John Lewis Krimmel

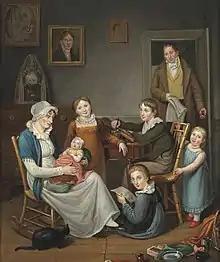
"Self-Portrait with Susanna Krimmel and her Children" by John Lewis Krimmel

John Lewis Krimmel (May 30, 1786July 15, 1821), sometimes called "the American Hogarth," was America's first painter of genre scenes. Born in the Holy Roman Empire, he immigrated to Philadelphia in 1809 and soon became a member of the Pennsylvania Academy of the Fine Arts. Initially influenced by Scotland's David Wilkie, England's William Hogarth, and America's Benjamin West, he soon turned to direct observation of life for his genre scenes.